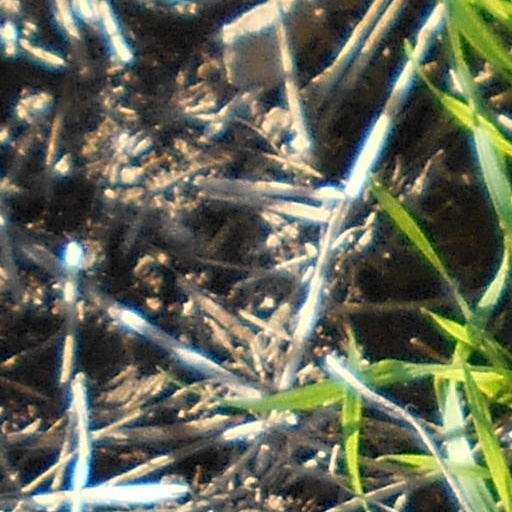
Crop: wheat